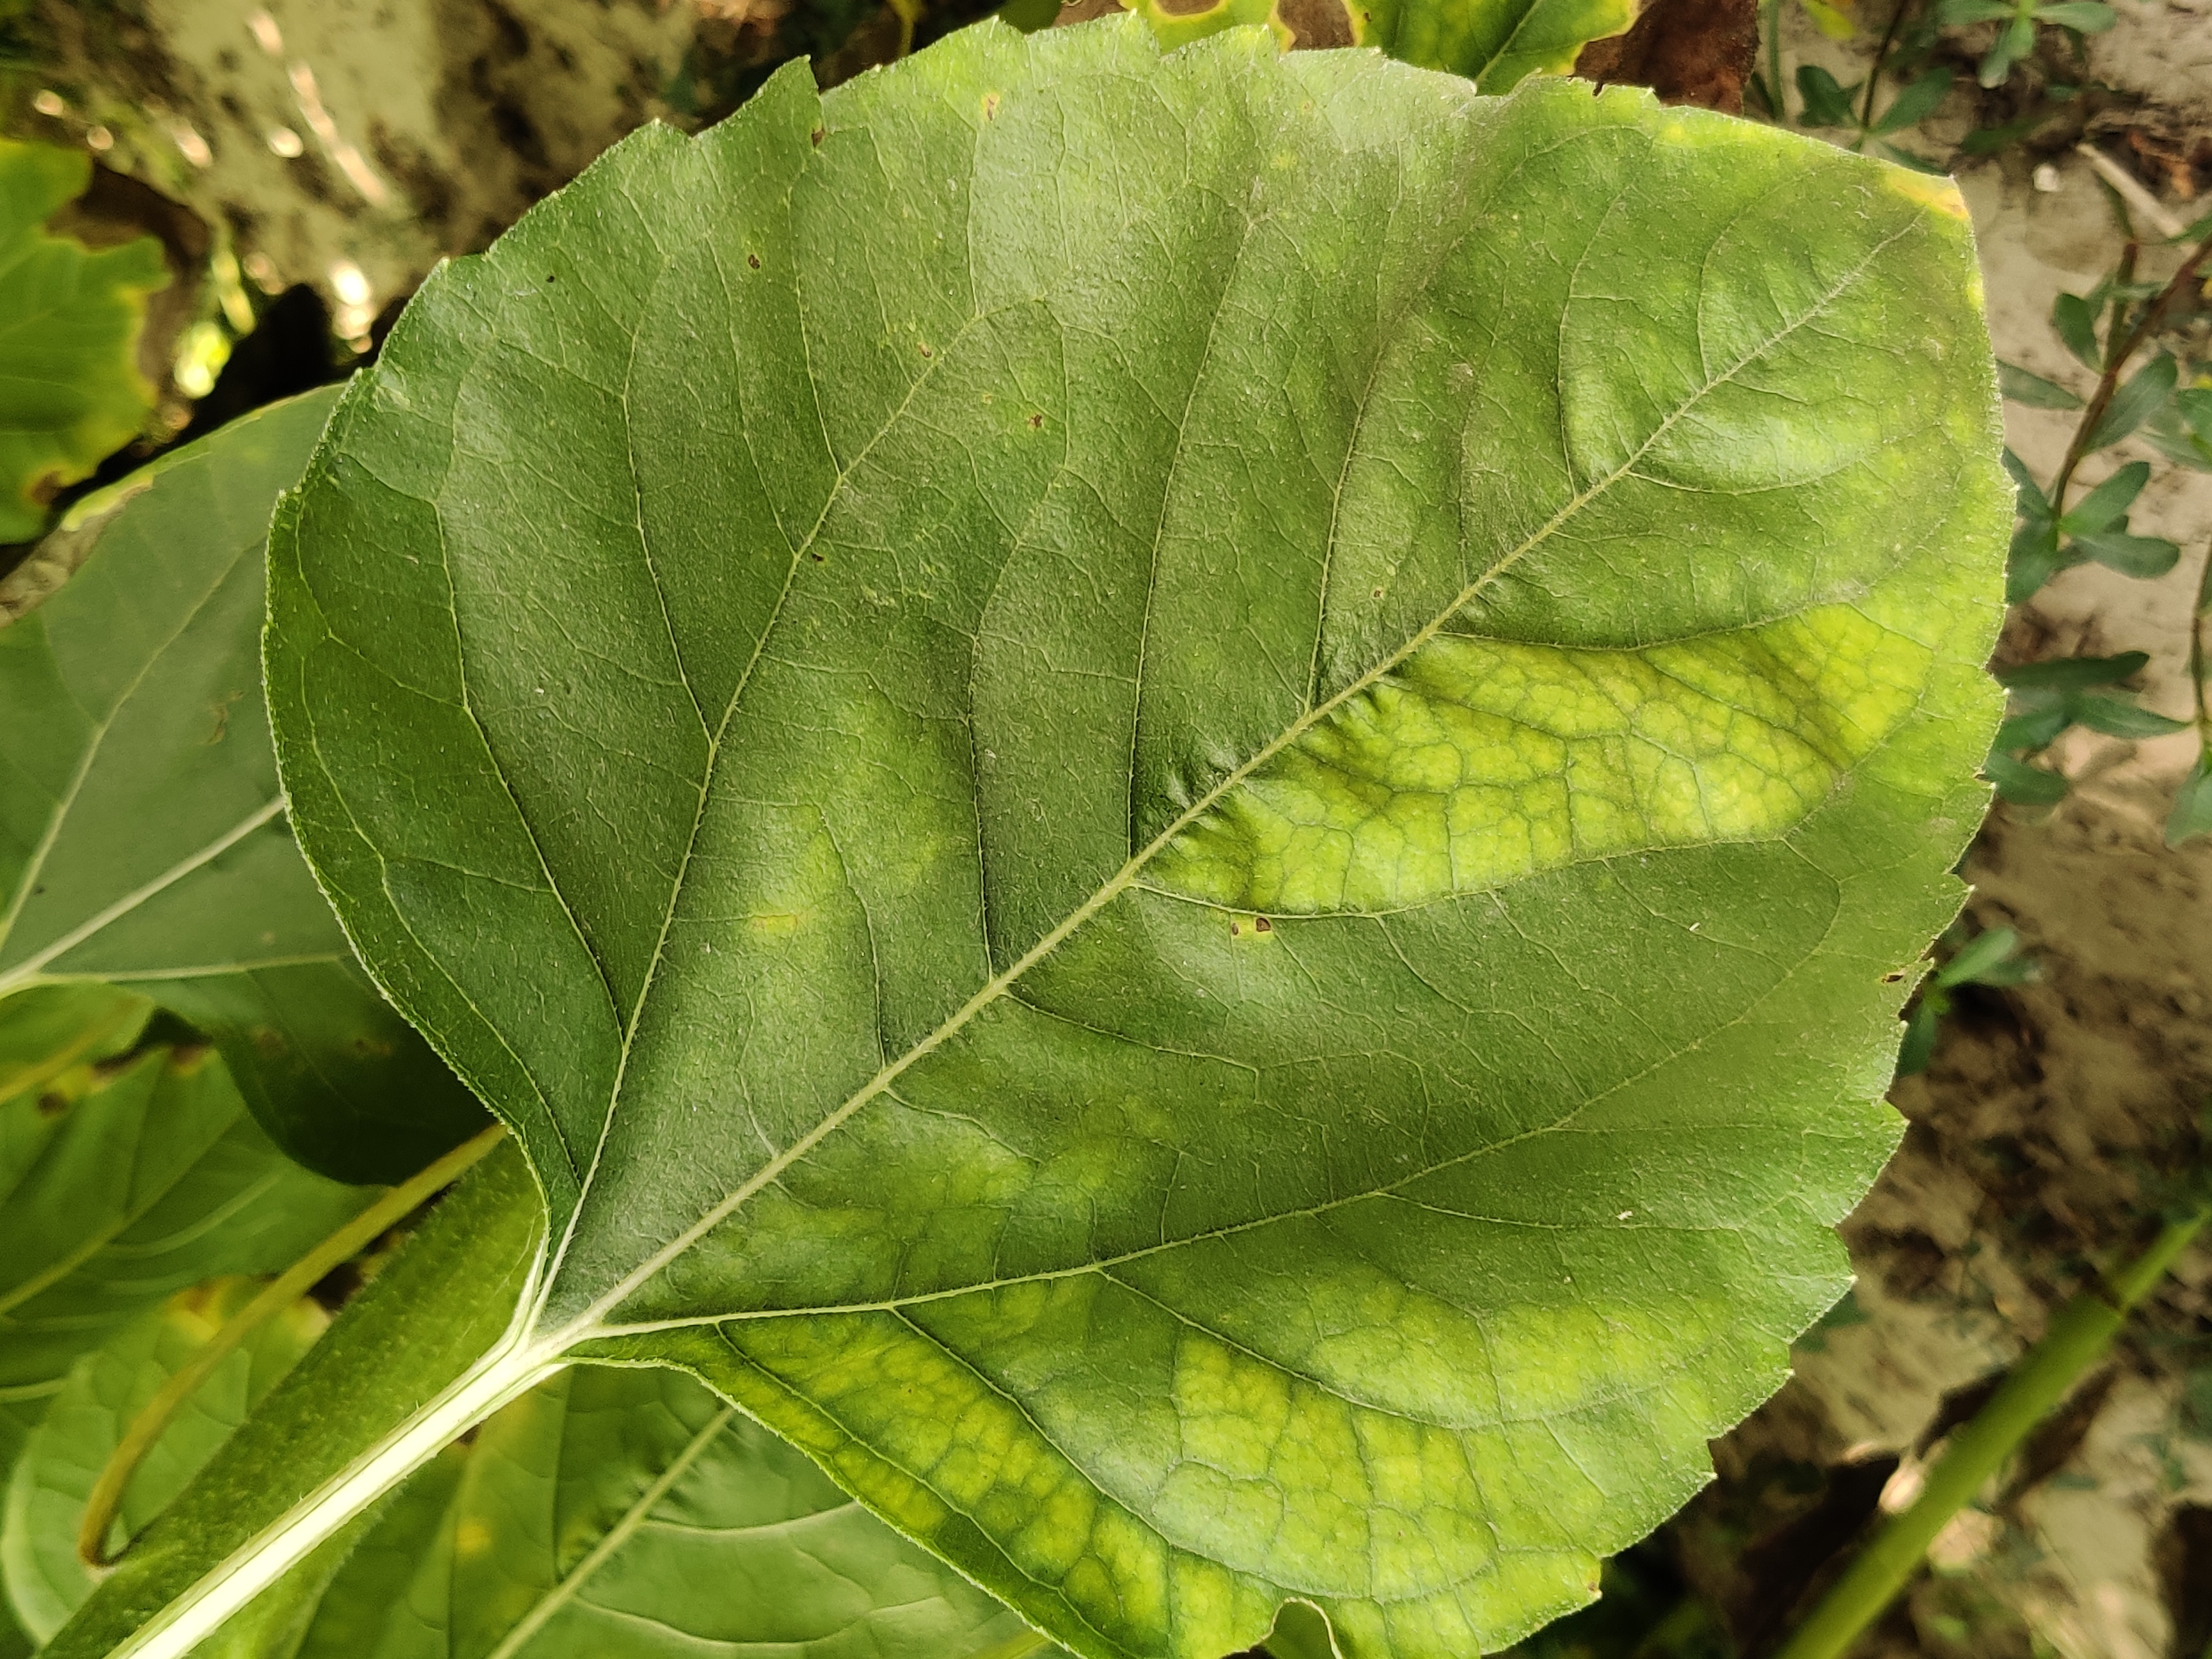
Label: Downy_mildew